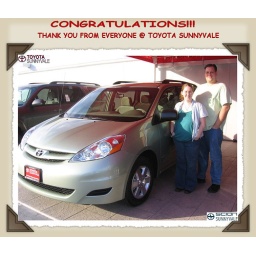
Yeah, well, the baby's car sear didn't fit in the other one unless I had my chair all the way forward.